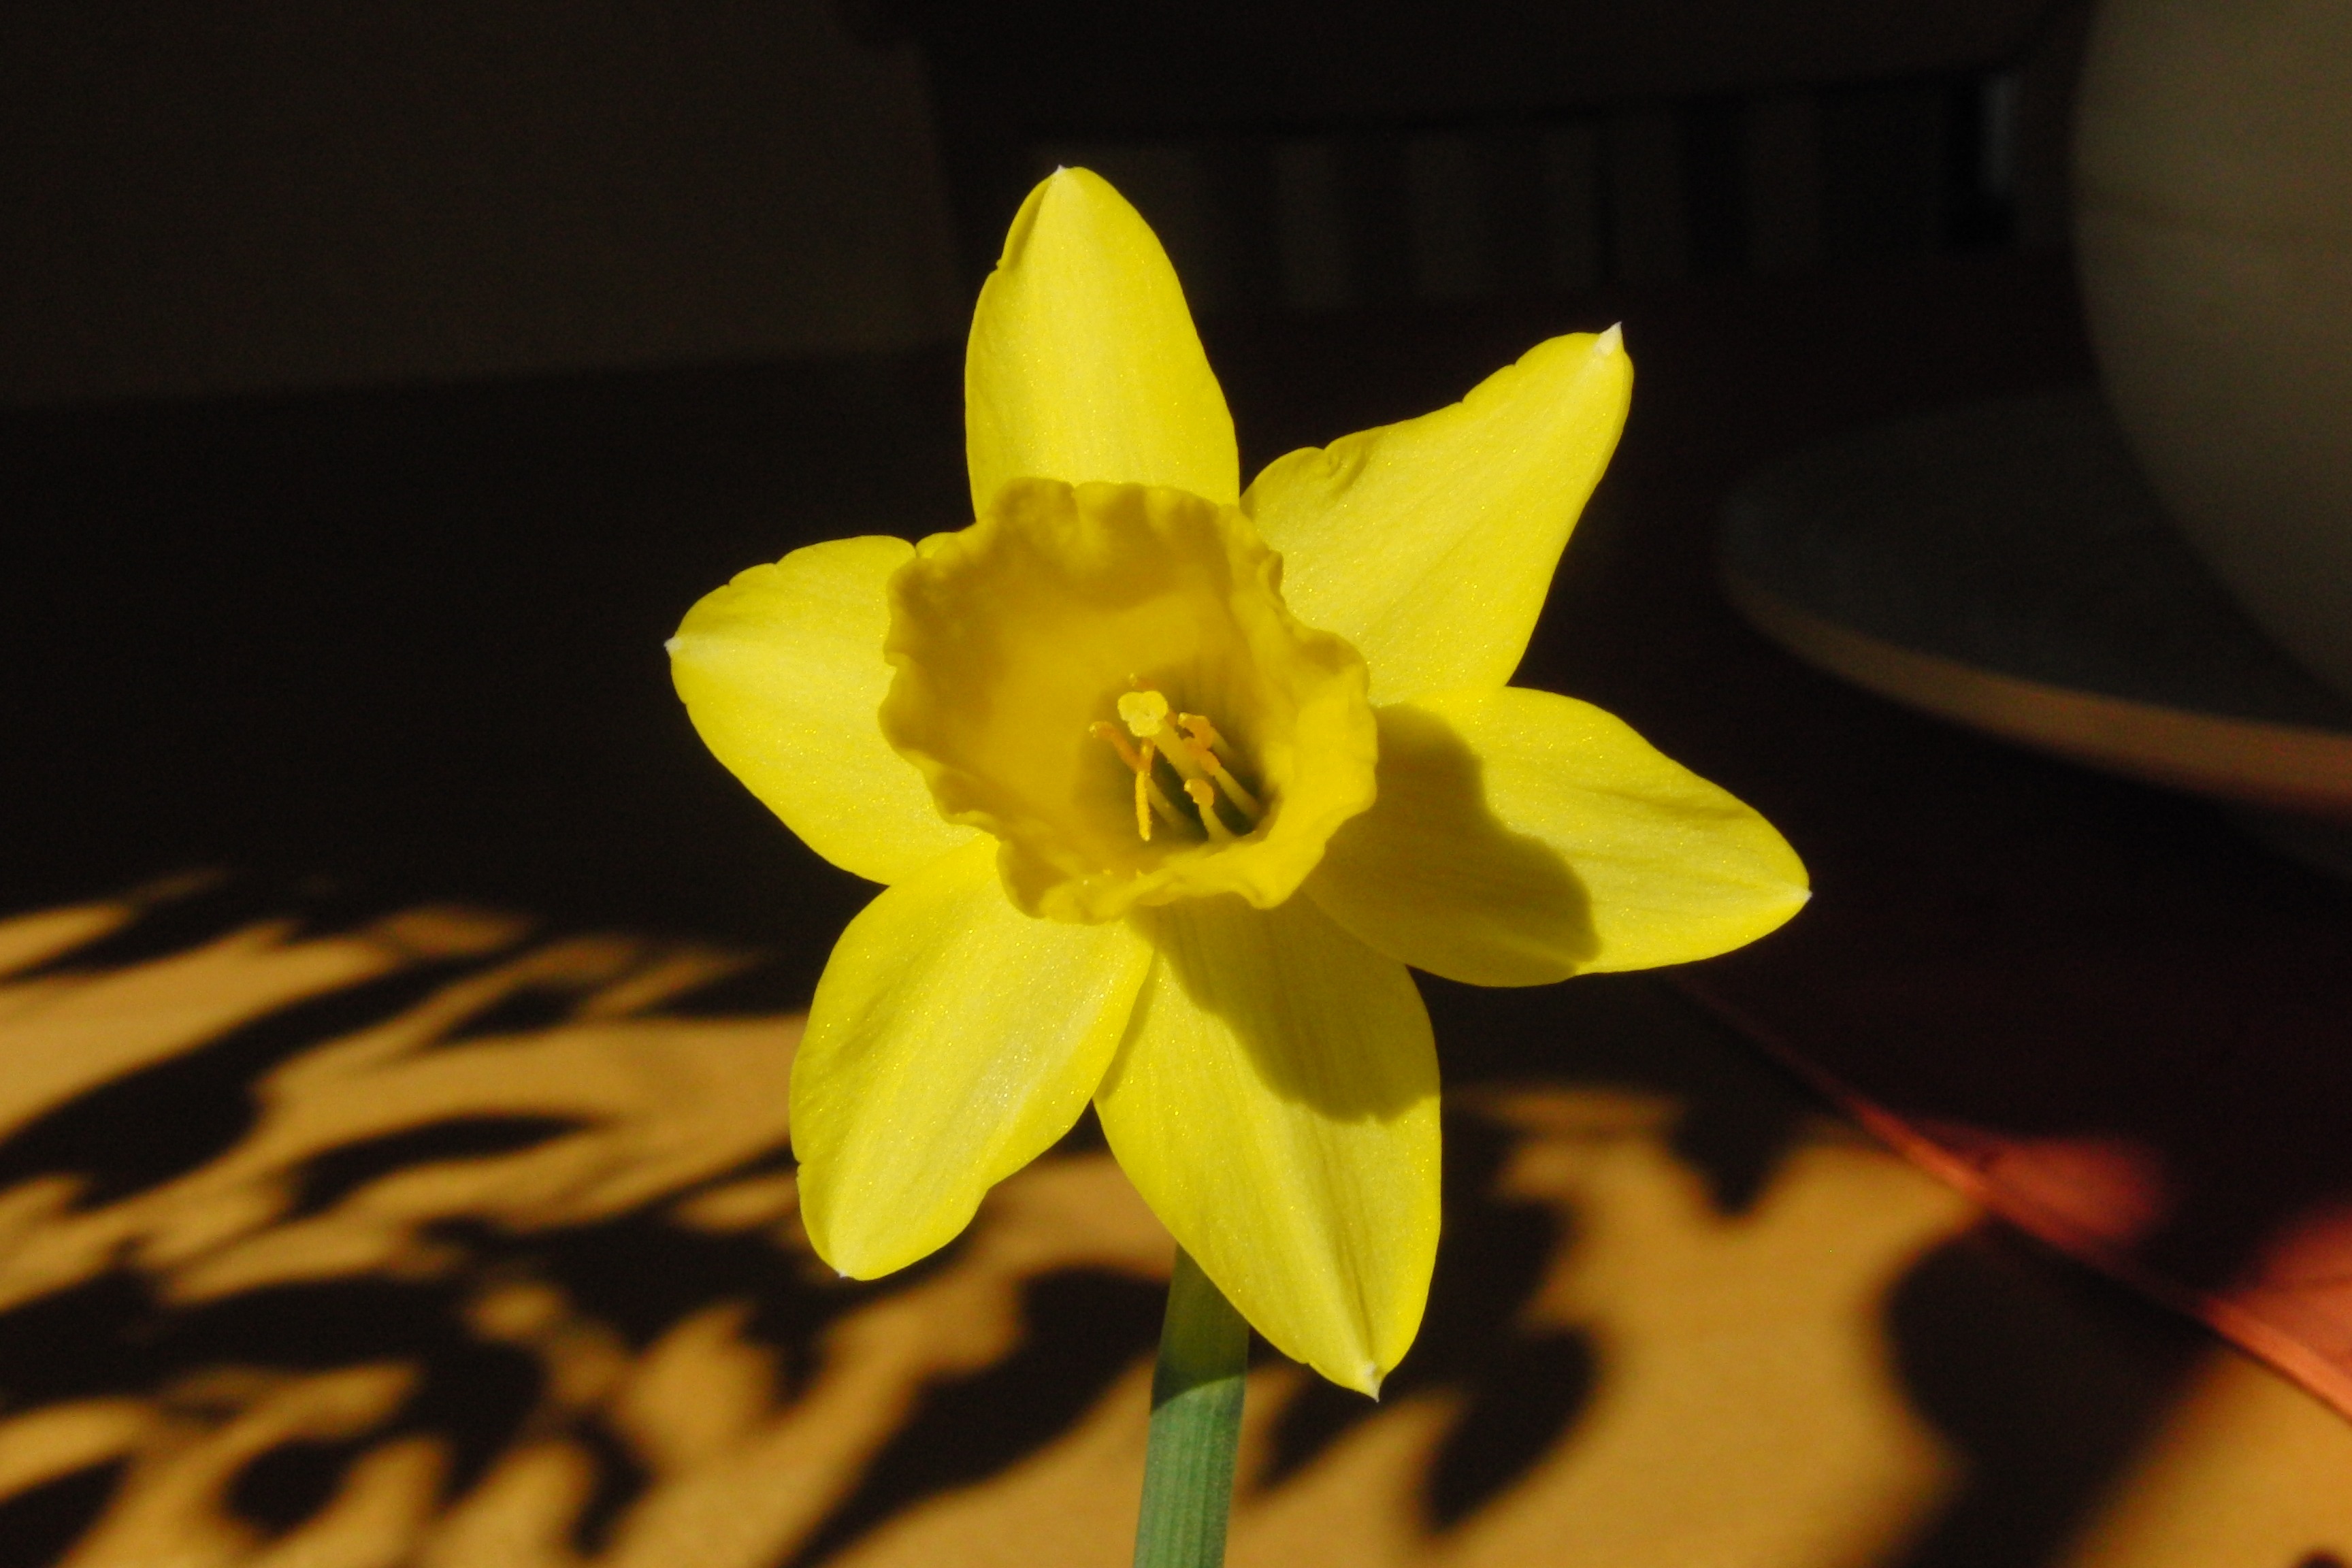
blossom, plant, flower, petal, bloom, yellow, close, daffodil, flora, close up, narcissus, macro photography, flowering plant, narcissus pseudonarcissus, plant stem, land plant